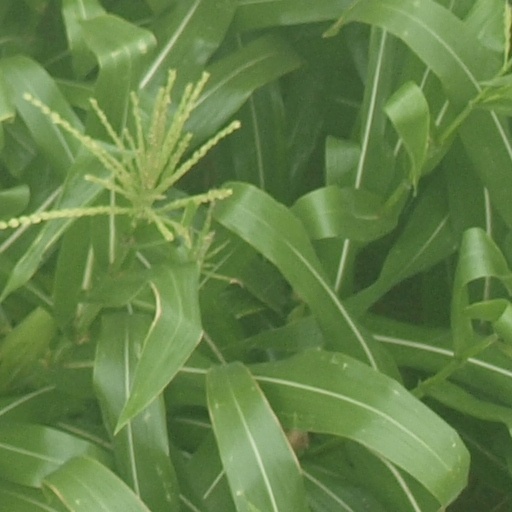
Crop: maize; corn